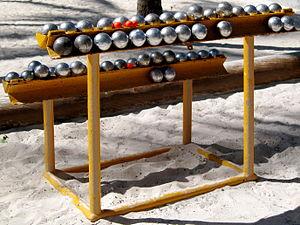
Pétanque boules de compétition
La pétanque est un jeu de boules dérivé du jeu provençal. C'est le onzième sport en France par le nombre de licenciés : 298 151 joueurs recensés ; il existe de nombreuses fédérations nationales affiliées à la fédération internationale. Fin 2017, on compte près de 600 000 licenciés répartis dans cent pays, du Maroc au Viêtnam. À ces chiffres, il convient de rajouter les pratiquants occasionnels, en vacances notamment, c'est-à-dire plusieurs millions d'amateurs.